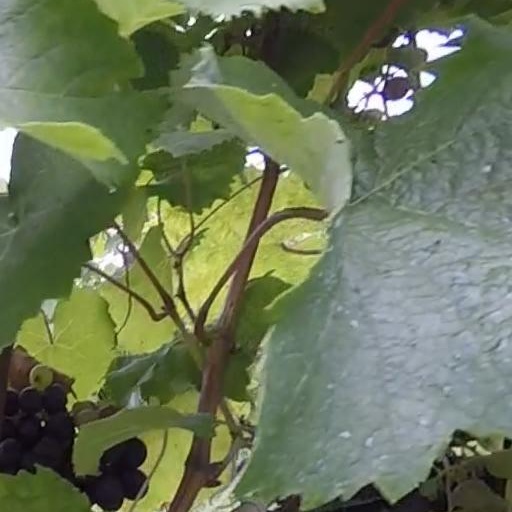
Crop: grape